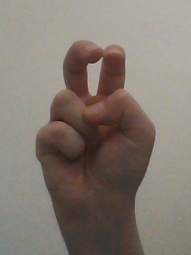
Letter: toot